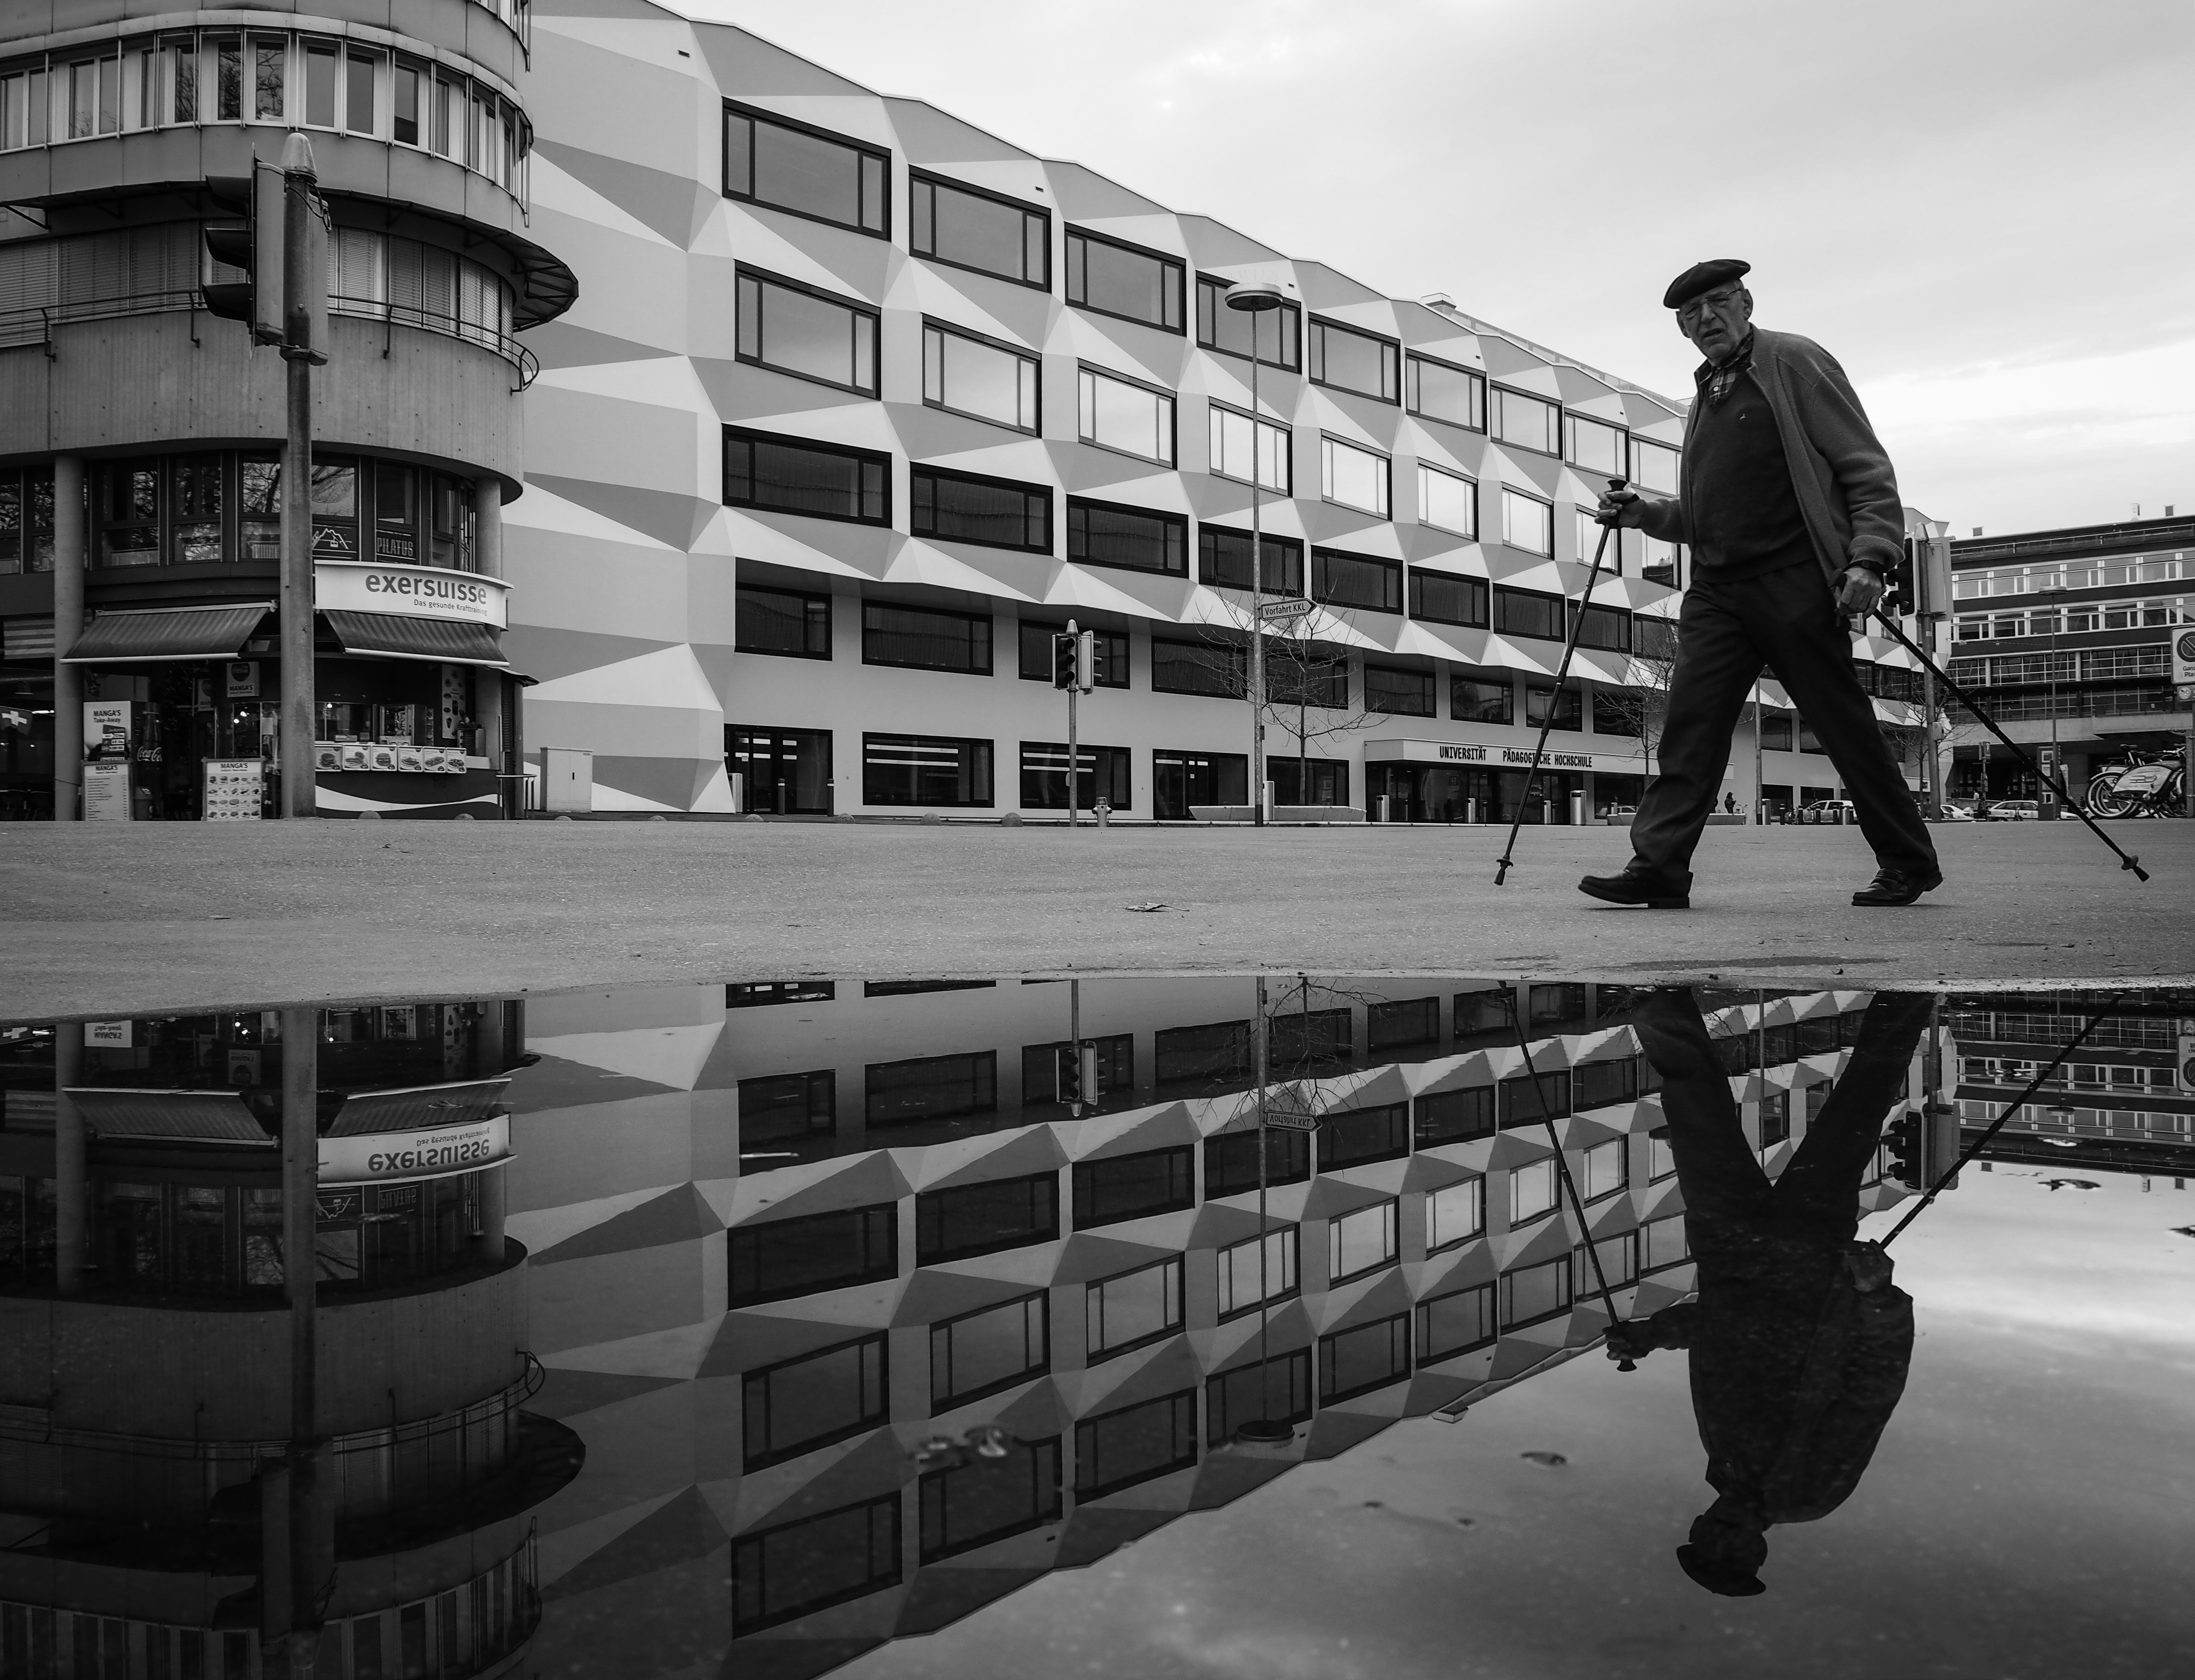
black and white, architecture, white, street, photography, ebook, reflection, training, black, monochrome, tower block, streetphotography, flickr, thomas, video, olympus, photograph, luzern, omd, fuji, shape, leica, monochrom, leuthard, hcb, thomasleuthard, urban area, monochrome photography